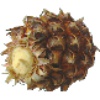
Label: Pineapple Mini 1